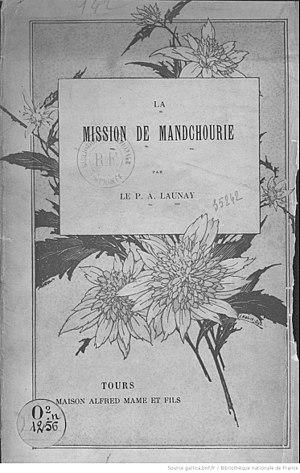
Couverture du livre du P. Adrien Launay M.EP., La Mission de Mandchourie, Tours, éd. Mame, 1905.
Adrien-Charles Launay, né au Meslay-du-Maine le 21 octobre 1853, mort en 1927, est un religieux, prêtre de la Société des Missions étrangères, historien et archiviste de la Société des Missions étrangères de 1884 à 1927.